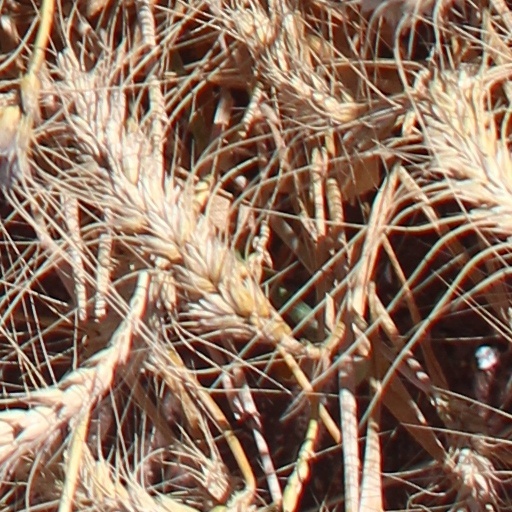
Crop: wheat